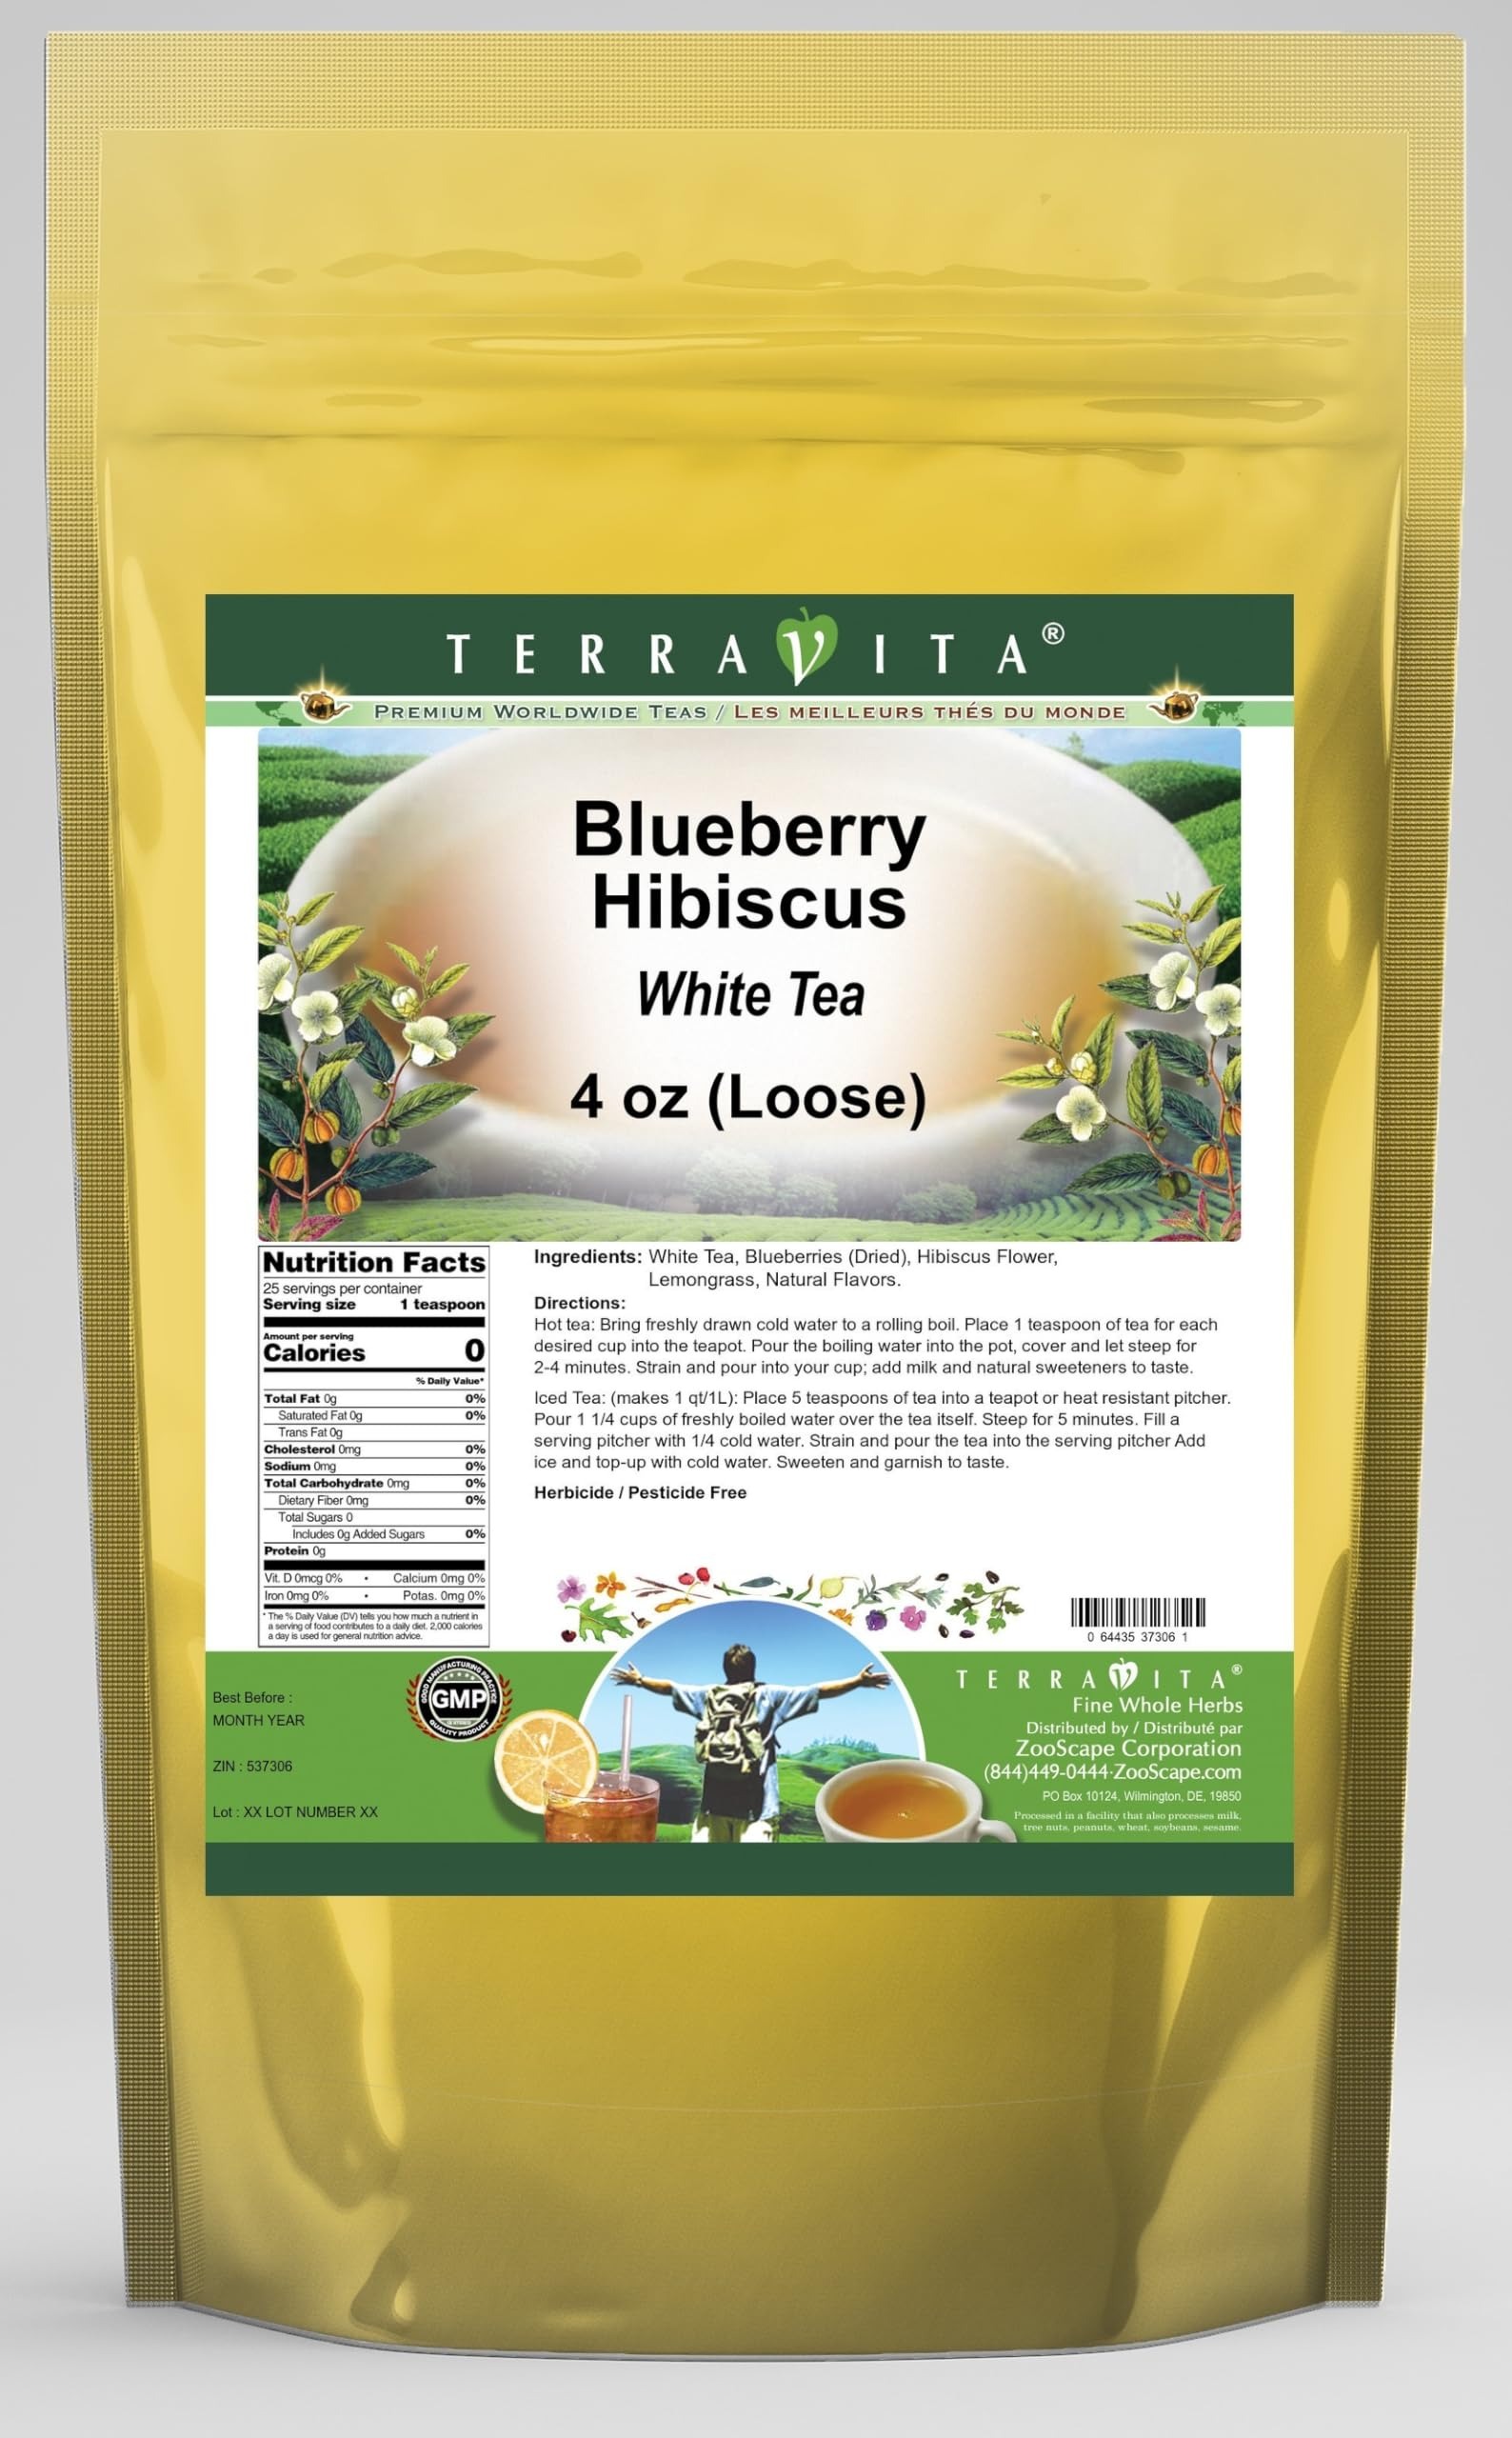
Item Name: Blueberry Hibiscus White Tea (Loose) (4 oz, ZIN: 537306)
Bullet Point 1: Our Blueberry Hibiscus White Tea is a mouth-watering flavored White tea with Blueberries, Hibiscus Flower and Lemongrass that you can enjoy all year round! The aroma and Blueberry Hibiscus flavor is a delight! - Ingredients: White tea, Blueberries, Hibiscus Flower, Lemongrass and Natural Blueberry Hibiscus Flavor.
Bullet Point 2: No fillers.
Bullet Point 3: Manufacturer: TerraVita
Bullet Point 4: Size: 4 oz
Bullet Point 5: Loose Leaf White Tea - Packed in a convenient upright pouch!
Product Description: Our Blueberry Hibiscus White Tea is a mouth-watering flavored White tea with Blueberries, Hibiscus Flower and Lemongrass that you can enjoy all year round! The aroma and Blueberry Hibiscus flavor is a delight! - Ingredients: White tea, Blueberries, Hibiscus Flower, Lemongrass and Natural Blueberry Hibiscus Flavor. - Hot tea brewing method: Bring freshly drawn cold water to a rolling boil. Place 1 teaspoon of tea for each desired cup into the teapot. Pour the boiling water into the pot, cover and let steep for 2-4 minutes. Strain and pour into your cup; add milk and natural sweeteners to taste. - Iced tea brewing method: (to make 1 liter/quart): Place 5 teaspoons of tea into a teapot or heat resistant pitcher. Pour 1 1/4 cups of freshly boiled water over the tea itself. Steep for 5 minutes. Fill a serving pitcher with 1/4 cold water. Strain and pour the tea into the serving pitcher Add ice and top-up with cold water. Sweeten and garnish to taste. - TerraVita is an exclusive line of premium-quality, natural source products that use only the finest, purest and most potent ingredients found around the world. TerraVita is hallmarked by the highest possible standards of purity, potency, stability and freshness. All of our products are prepared with the highest elements of quality control, from raw materials through the entire manufacturing process, up to and including the moment that the bottles or bags are sealed for freshness and shipped out to you. Our highest possible standards are certified by independent laboratories and backed by our personal guarantee. - TerraVita exists to meet and ensure your family's health and wellness without the harmful effects of chemicals and health products. We strive to make all of our products affordable and reliable and are constantly sear
Value: 4.0
Unit: Ounce

Price: 30.01